Winchester railway station

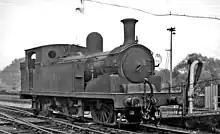
Unique SR locomotive at the station in 1947

The station was opened on 10 June 1839 by the London and Southampton Railway (later the London and South Western Railway). It became a temporary terminus for the Winchester to Southampton section. On the same day, another station was opened at Basingstoke, which was a temporary terminus of the London to Basingstoke section.